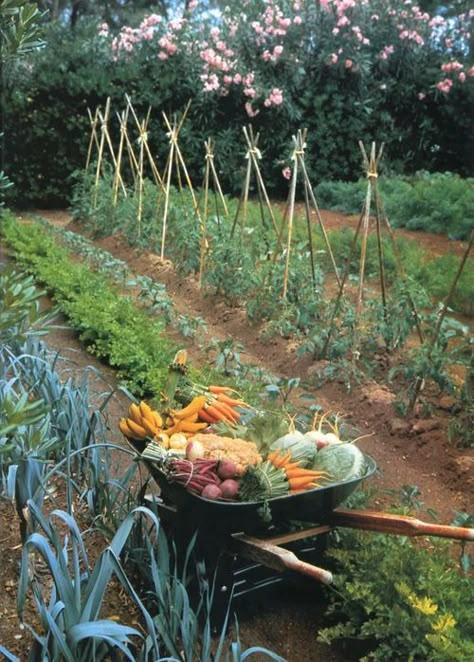
Katika bustani ndogo yenye mbogamboga na matunda ya aina mbalimbali iliyojaa rangi za kupendeza na kijani kibichi kuna toroli iliyopangwa bidhaa hizi kama vile karoti na vitunguu ambavyo mkulima amevuna kutoka kwenye bustani yake na tayari anasafirisha kuelekea sokoni ilikuuza na kujipatia kipato.